Eurasian wryneck

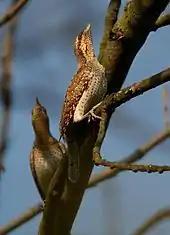
Eurasian wrynecks use their necks in display.

The Eurasian wryneck sometimes forms small groups during migration and in its winter quarters but in the summer is usually found in pairs. It characteristically holds its head high with its beak pointing slightly upwards. A mutual display that occurs at any time of year involves two birds perched facing each other with their heads far back and beaks wide open, bobbing their heads up and down. Sometimes the head is allowed to slump sideways and hang limply. On other occasions, when excited, the head is shaken and twisted about violently. When disturbed on the nest or held in the hand, the neck contorts and twists in all directions. The bird sometimes feigns death and hangs limply with eyes closed.